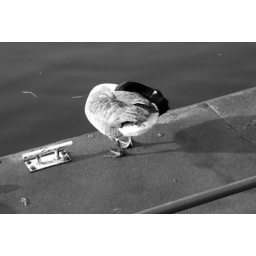
Duck standing by a river